Monterey County Courthouse

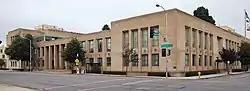
Monterey County Court House viewed from the southeast

The Monterey County Court House is the court house for Monterey County in Salinas, California, United States.